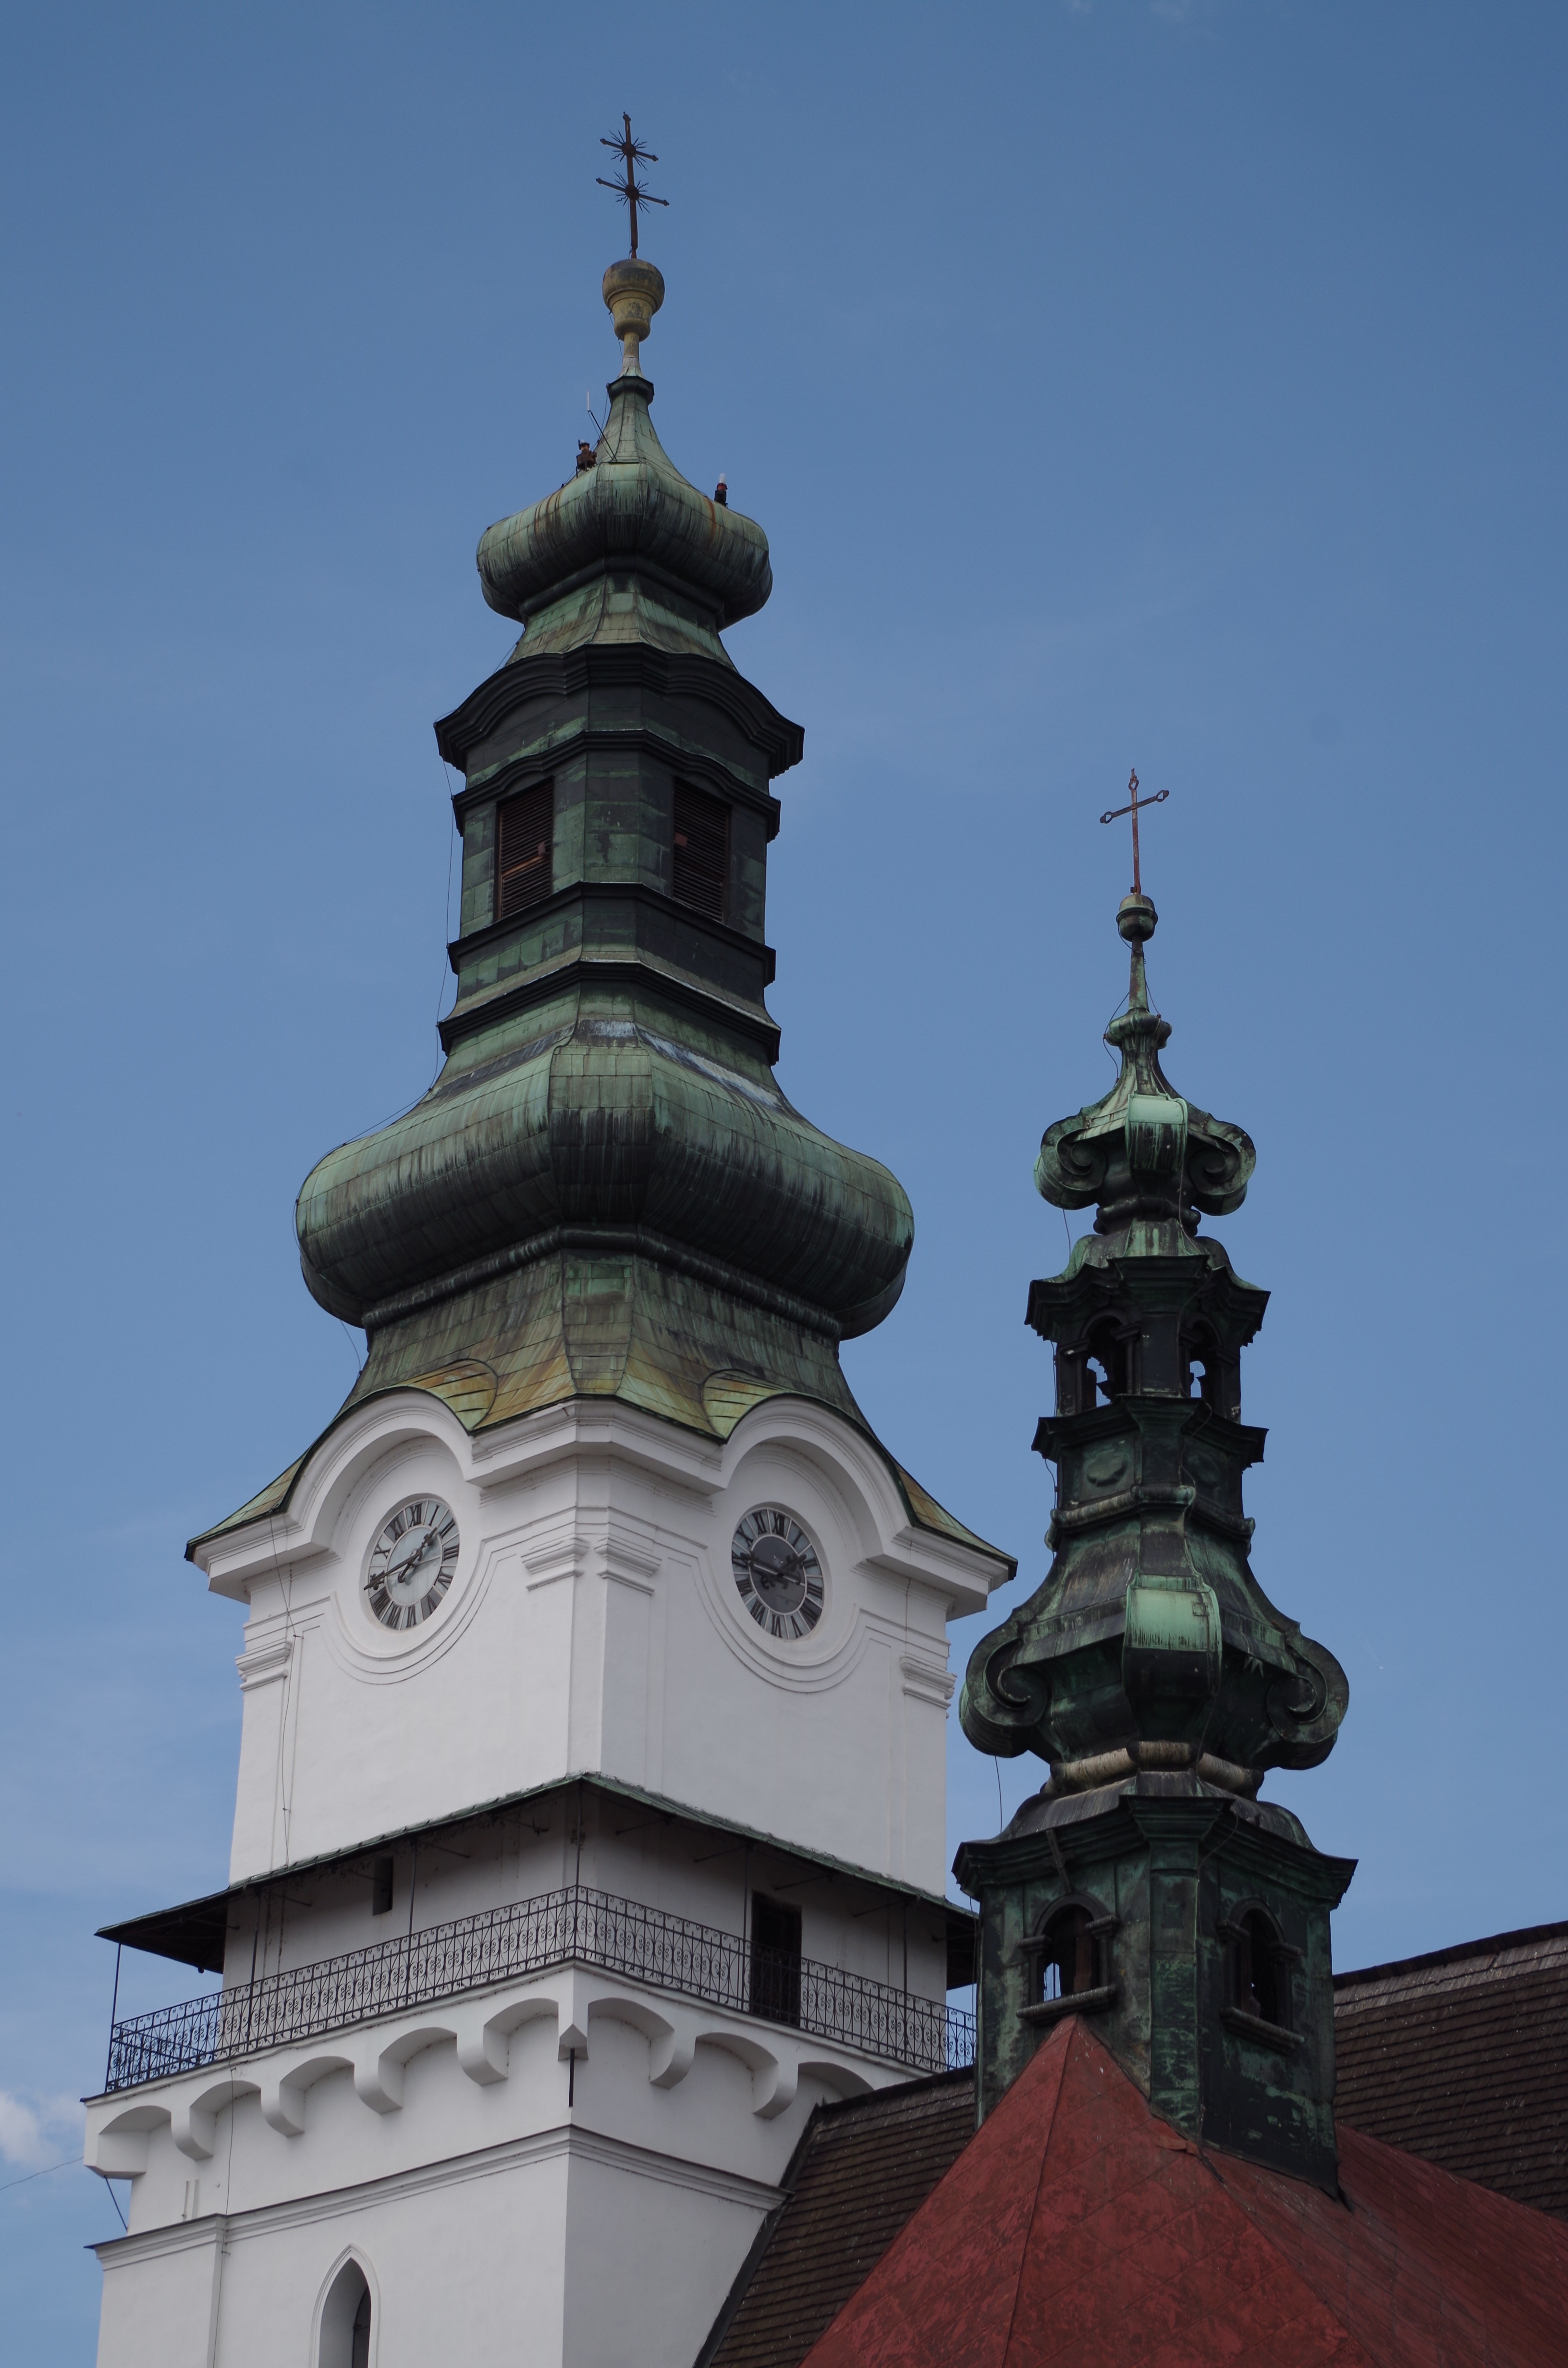
tower, landmark, church, place of worship, bell tower, temple, spire, faith, steeple, selected